Electricity sector in Norway

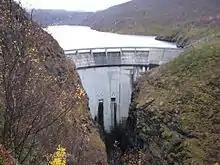
Dam in Alta Municipality, one of Norway's 937 hydropower stations that provide 98% of the nation's power

The electricity sector in Norway relies predominantly on hydroelectricity. A significant share of the total electrical production is consumed by national industry.